Collegium Polonicum

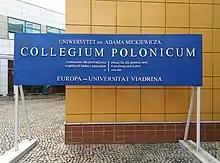
Plaque at the main entrance to Collegium Polonicum

At Adam Mickiewicz University, the idea of a "Collegium Polonicum" was subsequently developed as an institution for joint teaching and research activities with the European University Viadrina. After having received political assent on the Polish and the German side, a joint commission of the Adam Mickiewicz University and the European University Viadrina developed a concept for the Collegium Polonicum. This concept was approved by the Senate of the European University Viadrina on 19 December 1992 and by the Senate of the Adam Mickiewicz University on 22 December 1992. This was preceded by a symbolic laying of the foundation stone on 16 October 1992 as the founding act for the Collegium Polonicum. Since 1994, first lectures for students of the European University Viadrina took place in rented rooms in Słubice. In 1995, the Collegium Polonicum library was opened, also in rented rooms. The opening of the first building part of the Collegium Polonicum took place on 10 June 1998, and of the entire building with the library on 1 February 2001. With its opening, the Collegium Polonicum received the status of a branch (Polish: "ośrodek zamiejscowy" respectively "filia") of Adam Mickiewicz University, to which also belongs the library. On 2 October 2002, the Collegium Polonicum was put on a bi-national legal basis with the signing of the “Treaty between the Minister for National Education and Sport of the Republic of Poland and the Ministry for Science, Research and Culture of the Federal State of Brandenburg on the Collegium Polonicum in Słubice”. This treaty, as already the 1992 concept of both universities, enshrines the agreed basic consensus that the Polish side finances the construction and maintenance of the built infrastructure, while the German side covers the expenses for the establishment and operation of five professorial chairs.